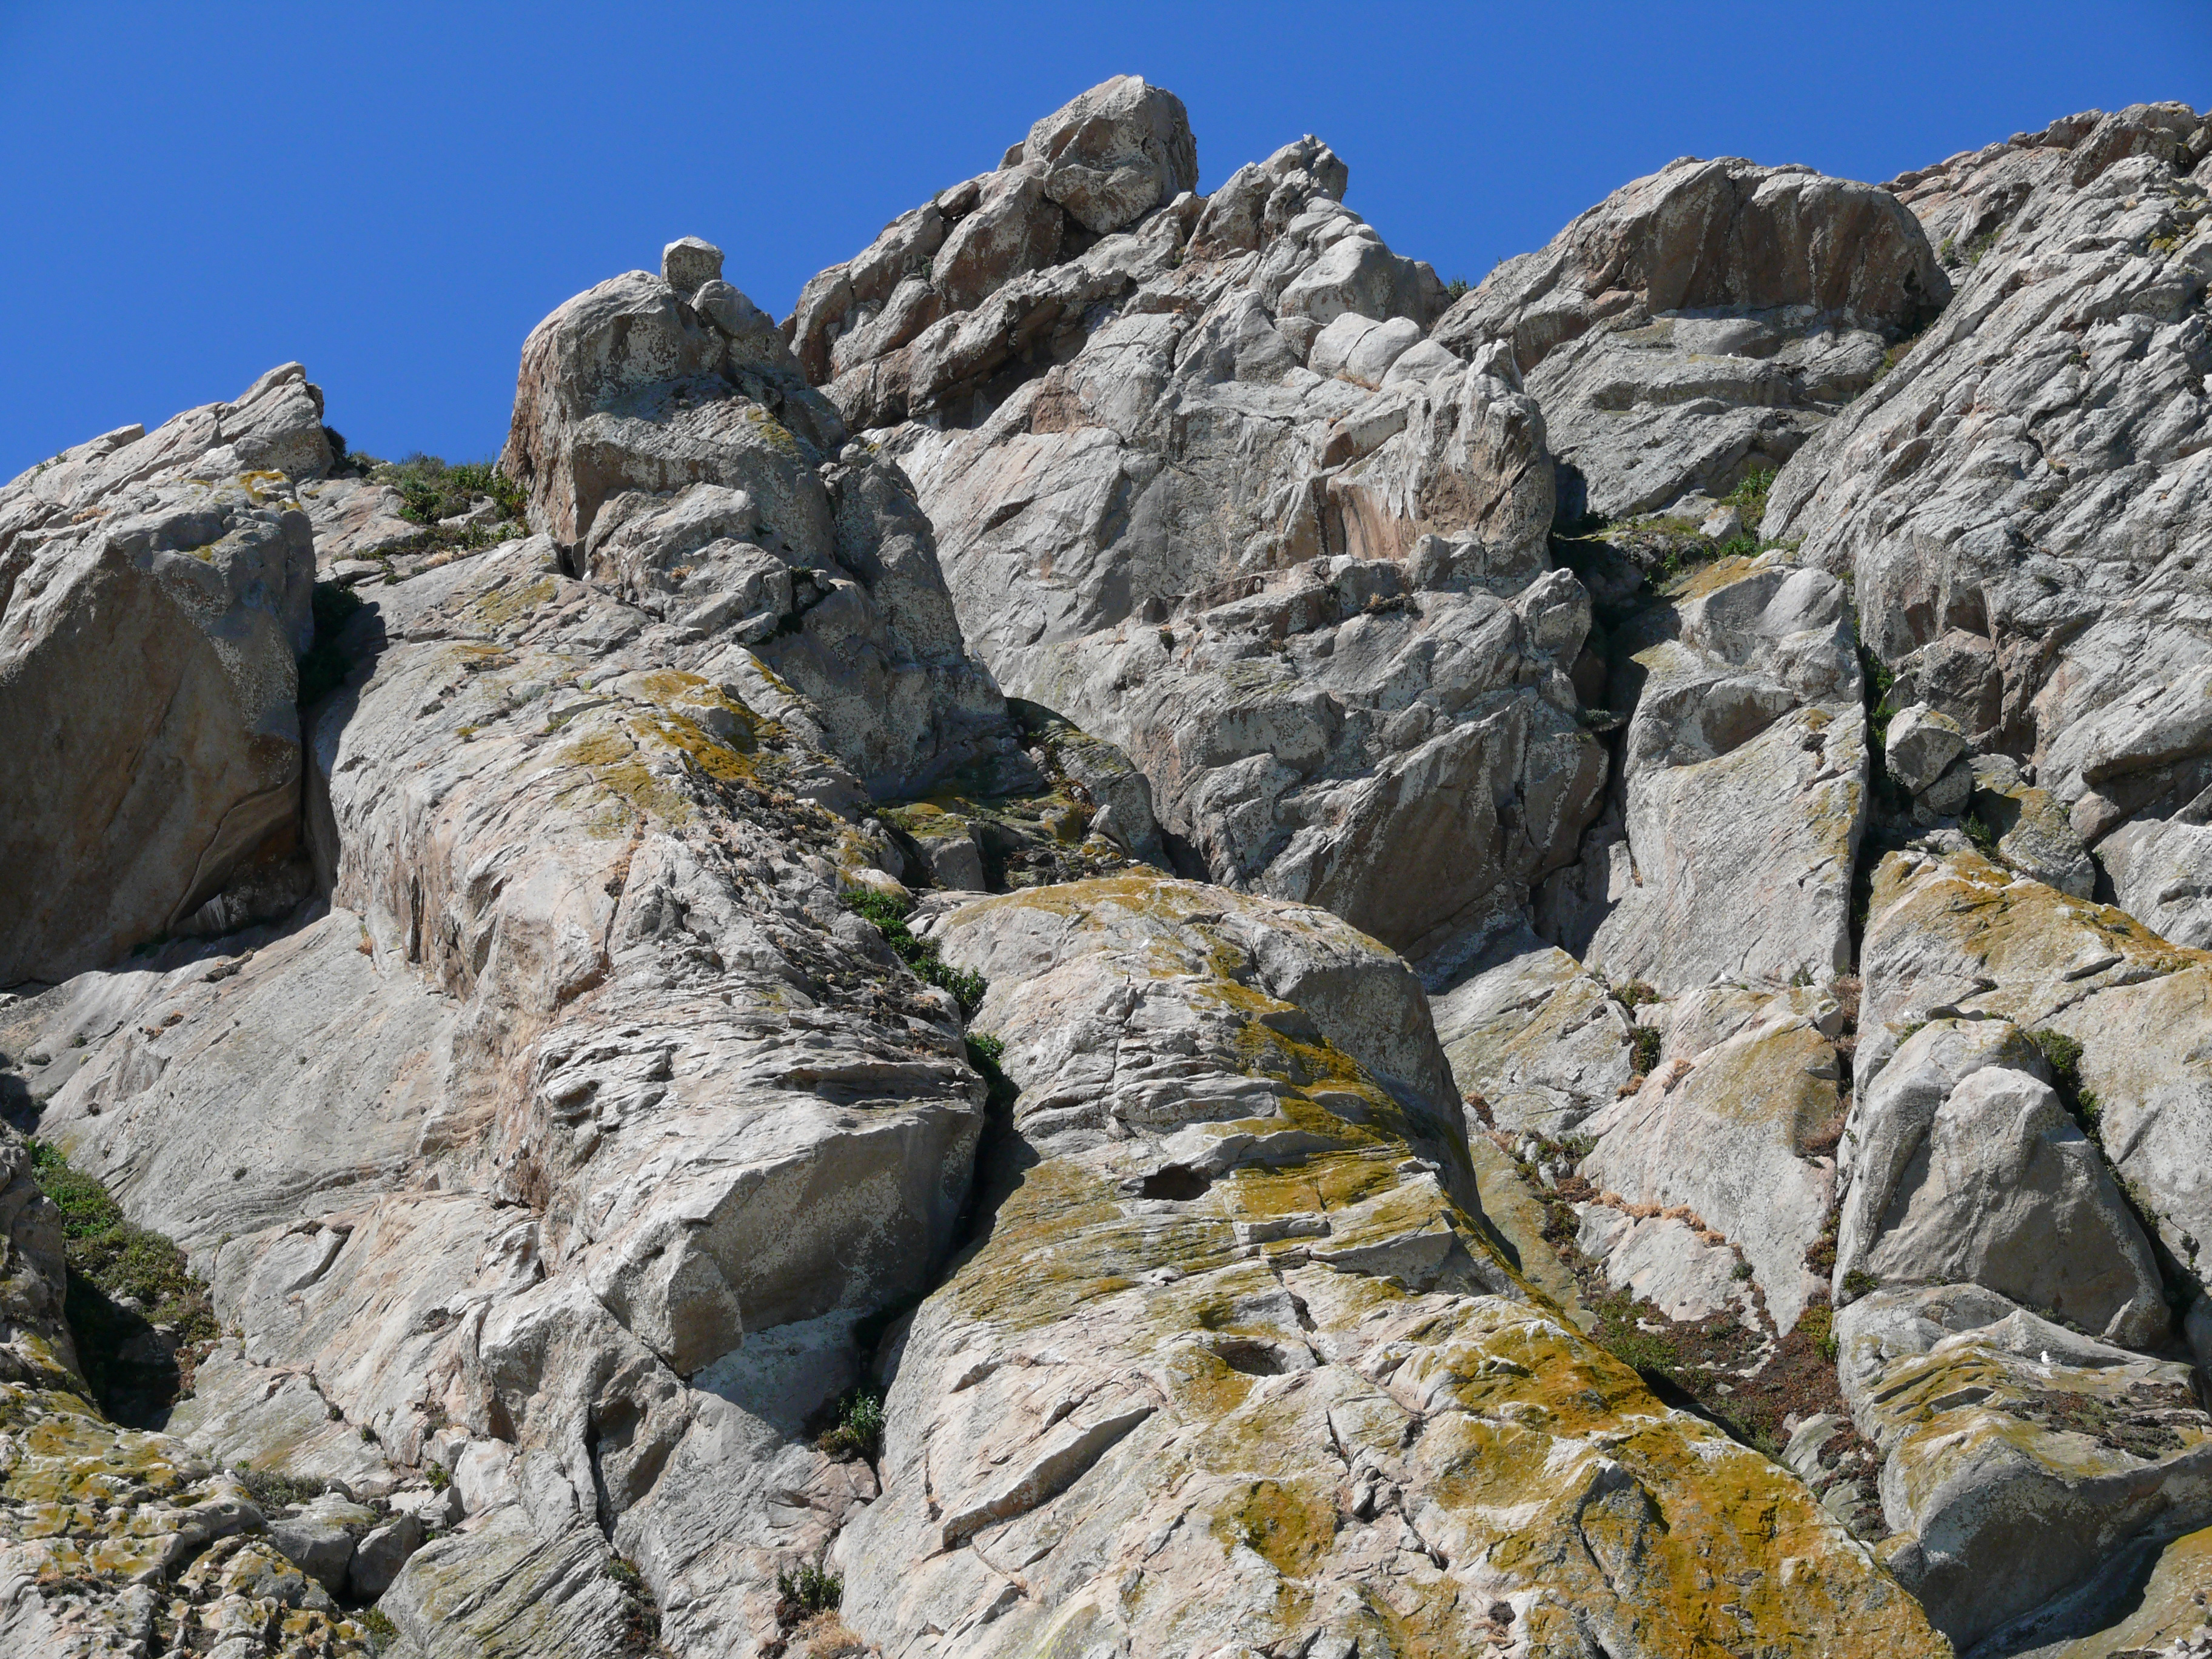
rock, wilderness, walking, mountain, adventure, valley, mountain range, formation, cliff, terrain, material, ridge, summit, geology, outcrop, alps, badlands, boulder, plateau, wadi, bedrock, moraine, landform, mountain pass, northsideofmorrorock, mountainous landforms